Andrew Rayel

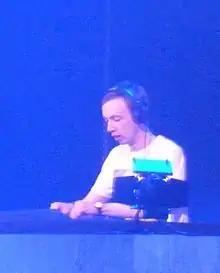
Rayel in 2013

Andrei Rață (born 21 July 1992), better known by his stage name Andrew Rayel, is a Moldovan producer and DJ. Initially releasing his music on Armada Music, Rayel founded the label "inHarmony Music" on 22 September 2017, where his role is label chief and head of A&R.